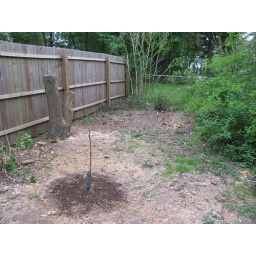
These two peach trees were me mother's day present! A white peach in the back, and a yellow up front.